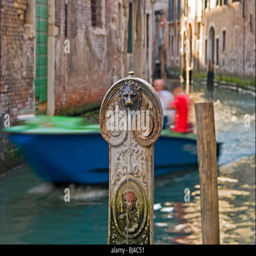
a speedboat passes by a decorative fountain